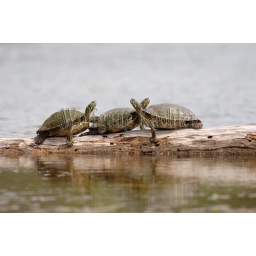
Usa, texas, hill country near hunt, river cooter turtles sitting on log in sunshine